Tapping Reeve

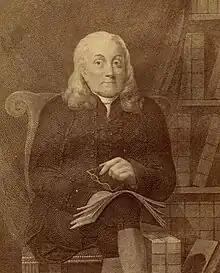
Judge Tapping Reeve

Tapping Reeve (October 1, 1744 – December 13, 1823) was an American lawyer, judge, and law educator. In 1784 he opened the Litchfield Law School, the first law school in the United States, in Litchfield, Connecticut. He was also the brother-in-law of the third vice-president of the United States, Aaron Burr.